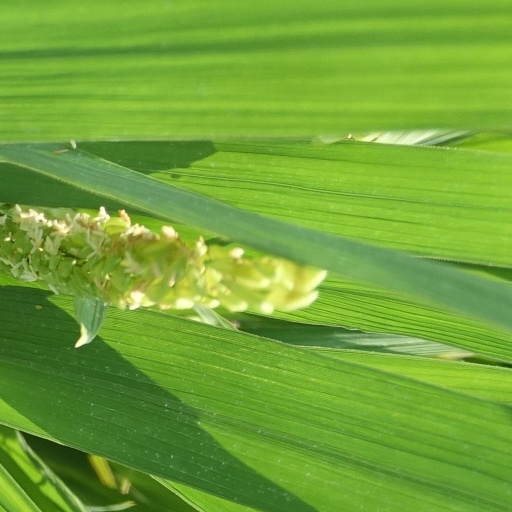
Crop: rice